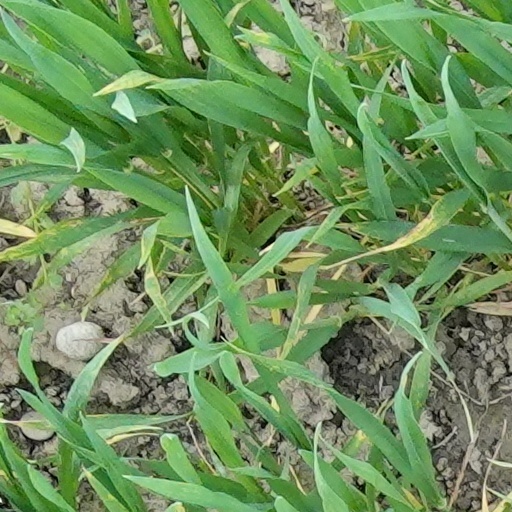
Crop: wheat